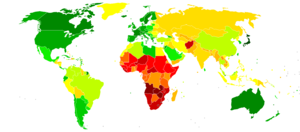
L'espérance de vie humaine est un des indicateurs statistiques les plus utilisés dans le domaine de la prospective et des projections démographiques, et pour évaluer le niveau de développement et l'indice de développement humain d'un État ou d'une région du monde.
La démographie de l'Afrique est l'ensemble des données et des études concernant la population de l'Afrique à toutes les époques.